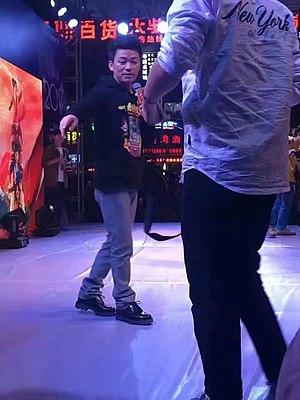
Wang Baoqiang est un acteur et réalisateur chinois. Il débute avec le rôle de Yuan Fengming dans le film Blind Shaft pour lequel il remporte le prix du meilleur espoir aux Golden Horse Awards de 2003 avec Megan Zheng. Le même rôle lui vaut le prix du meilleur acteur au Festival du film asiatique de Deauville de 2003 et au Golden Kinnaree Award de 2004.